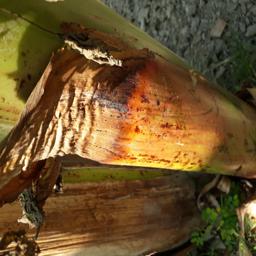
Label: PSEUDOSTEM WEEVIL